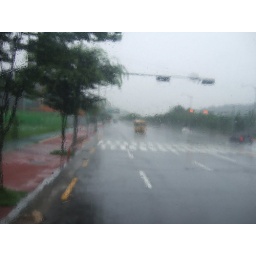
because of heavy rain there is no cars in the street. well i try taking picture window clear